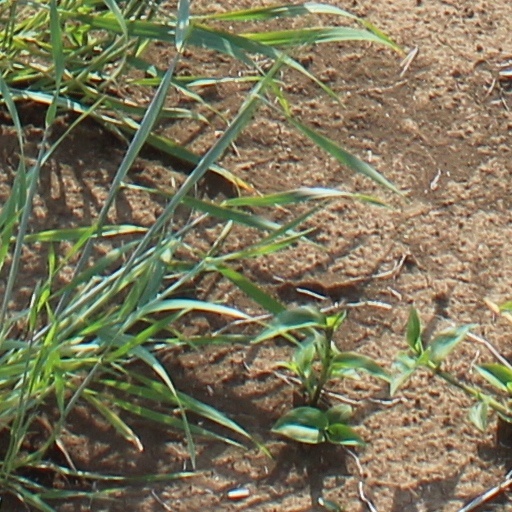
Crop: wheat